Eastern Desert

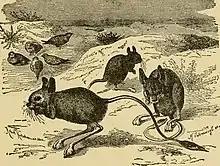
Drawing of jerboa in the desert

The mountain range of the Eastern Desert runs between inland from and parallel to the Red Sea Coast. It has peaks around above sea level. The southern mountains are predominantly composed of igneous rock while the mountains to the north are composed of limestone. Separating the mountains are wide wadis which allow for the runoff of rainfall from the mountains to the Red Sea and the Nile River. The mountain range's highest peak is Gebel Shayeb EI-Banat at above sea level. Other significant peaks include Jebel Erba Jabal Oda, Jabal Shaib al Banat, Jebel Hamata, Gebel Amm Anad, South Galala, and North Galala.